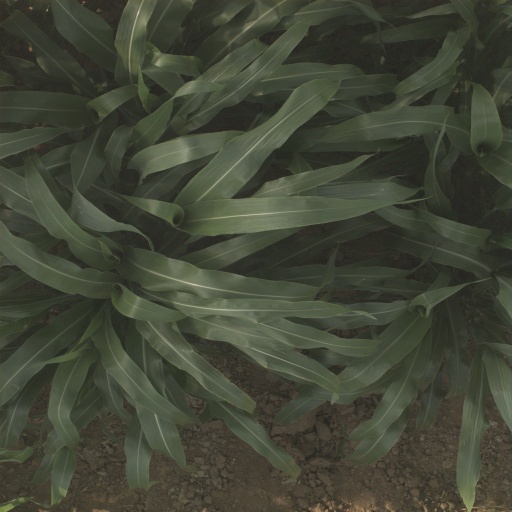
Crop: sorghum